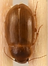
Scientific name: Amara quenseli
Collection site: Onaqui NEON (ONAQ), plot ONAQ_016